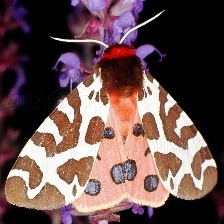
Species: GARDEN TIGER MOTH